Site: brandenburg
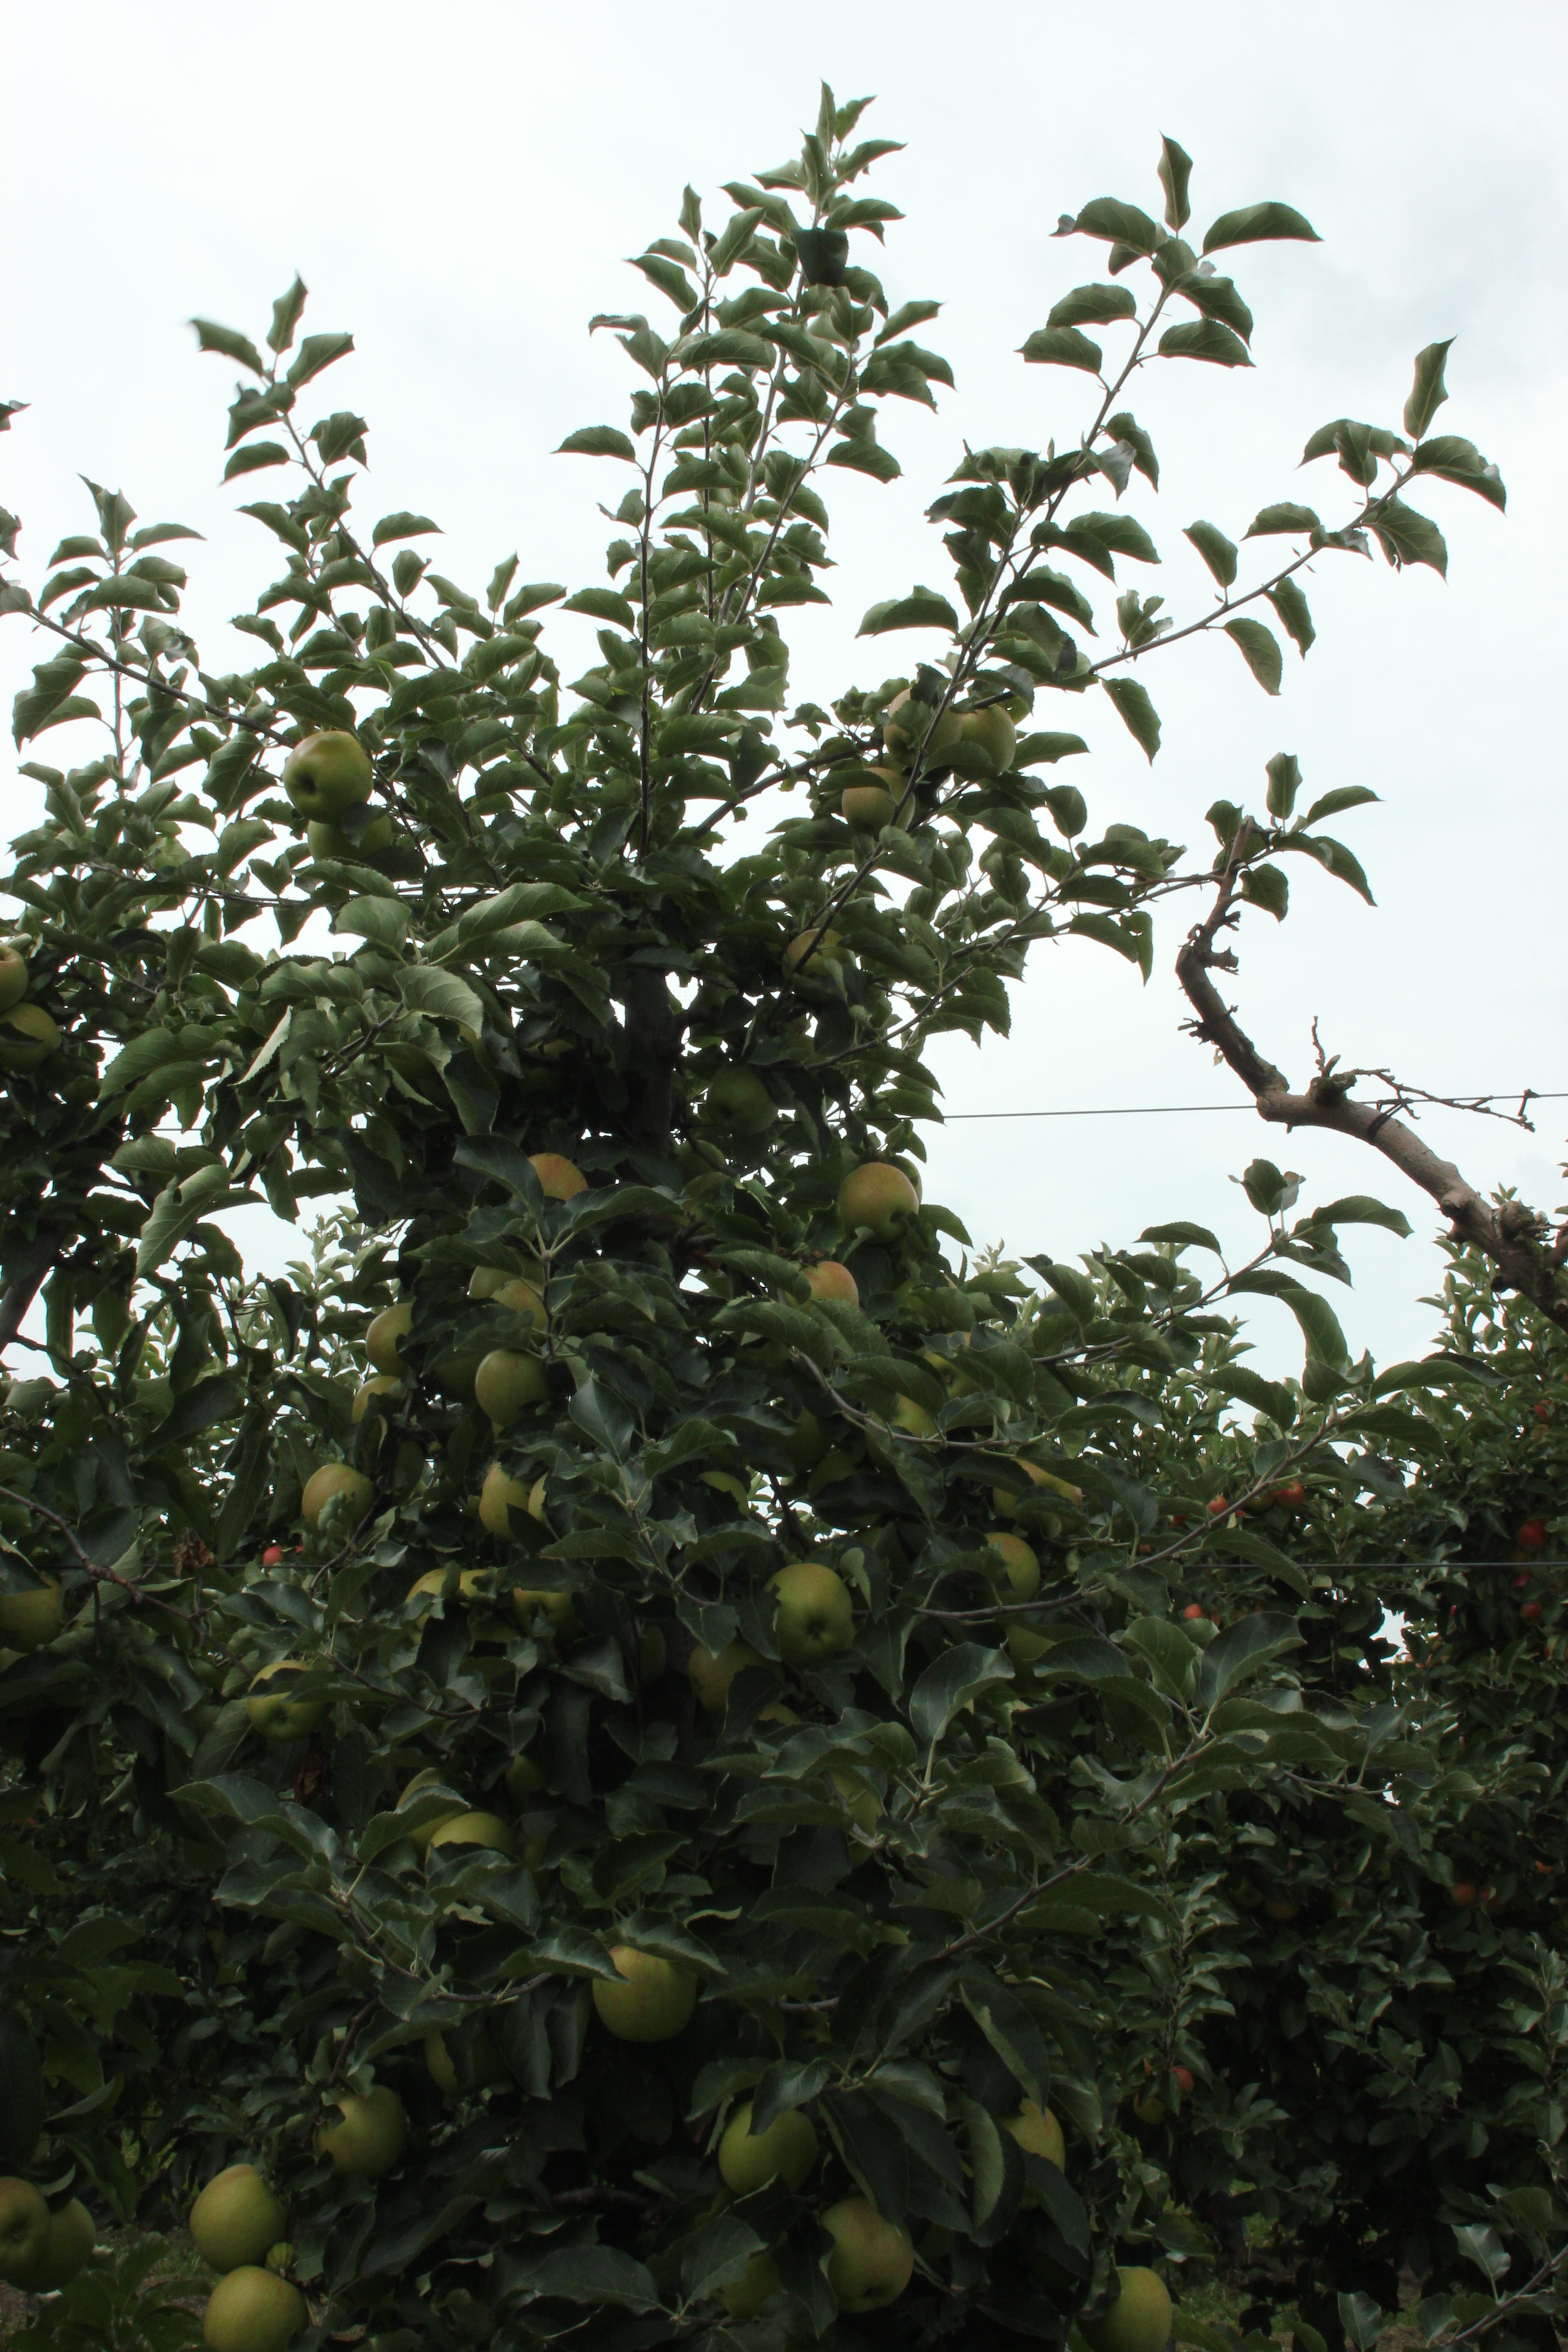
Growth stage (BBCH 87): Maturity of fruit and seed